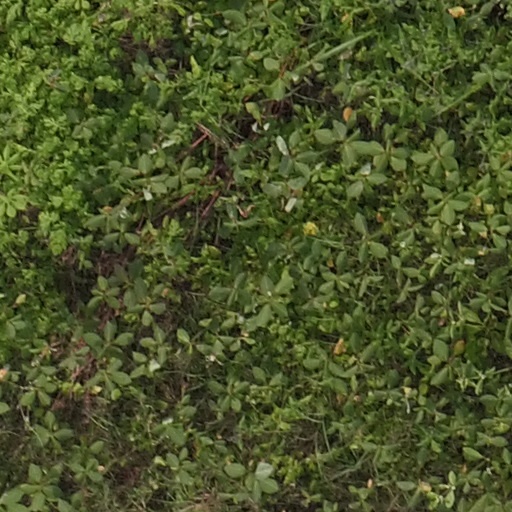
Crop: maize; corn